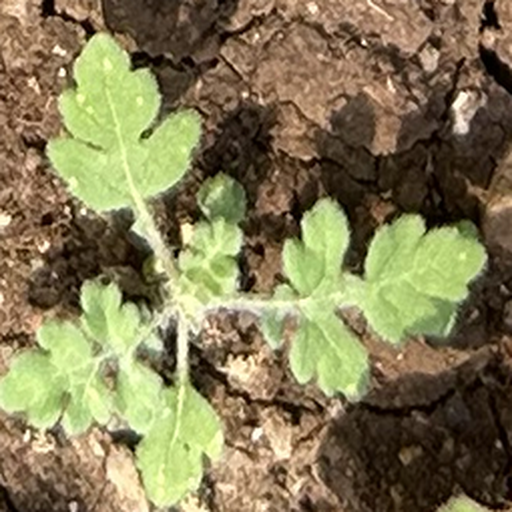
Weed species: Gajar_gavat_(Parthenium hysterophorus)